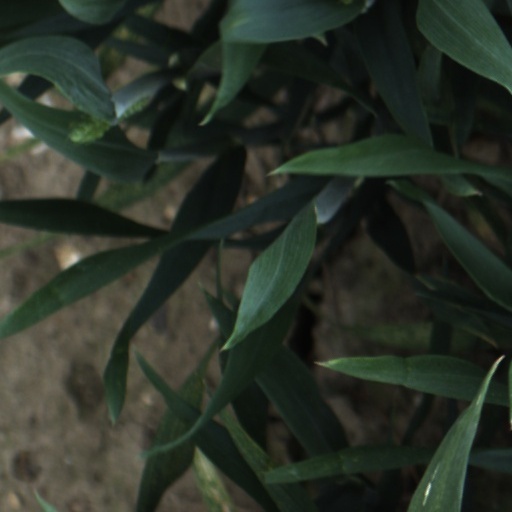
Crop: wheat